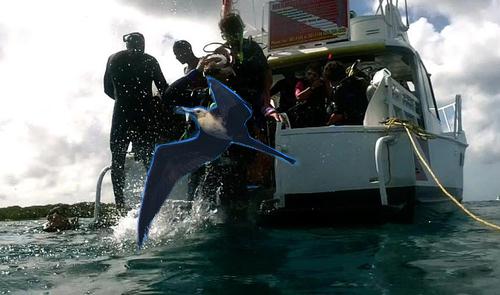
Bird species: Frigatebird
Bird type: waterbird
Background: water